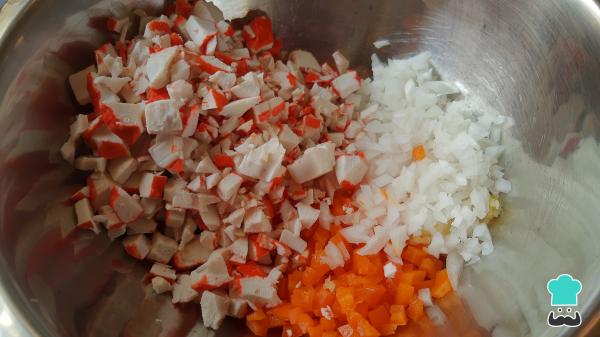
En un bol coloca la carne de cangrejo, las verduras picadas y mezcla para integrar todo. Señalamos que puedes elaborar estas croquetas con cangrejo azul, cangrejo de mar, cangrejo de río o con surimi. Este último lo encontrarás fácilmente en el supermercado.